Allied order of battle for Operation Mascot

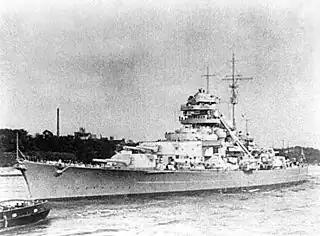
"Tirpitz" during trials, September 1940

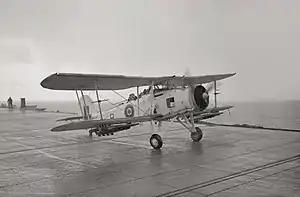
Fairey Swordfish

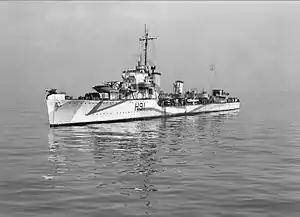
Destroyer "Bulldog"

The attack force comprised the following ships and Fleet Air Arm units: